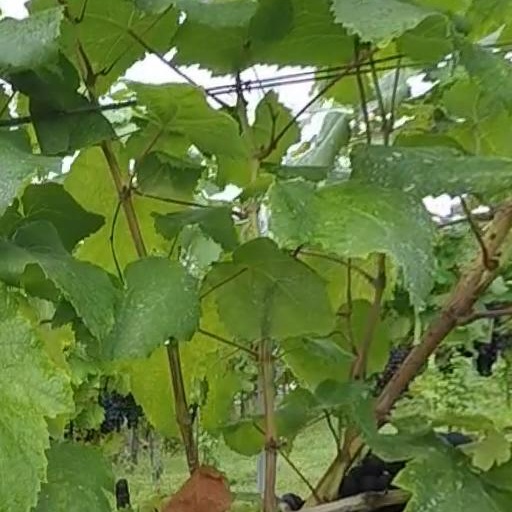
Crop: grape